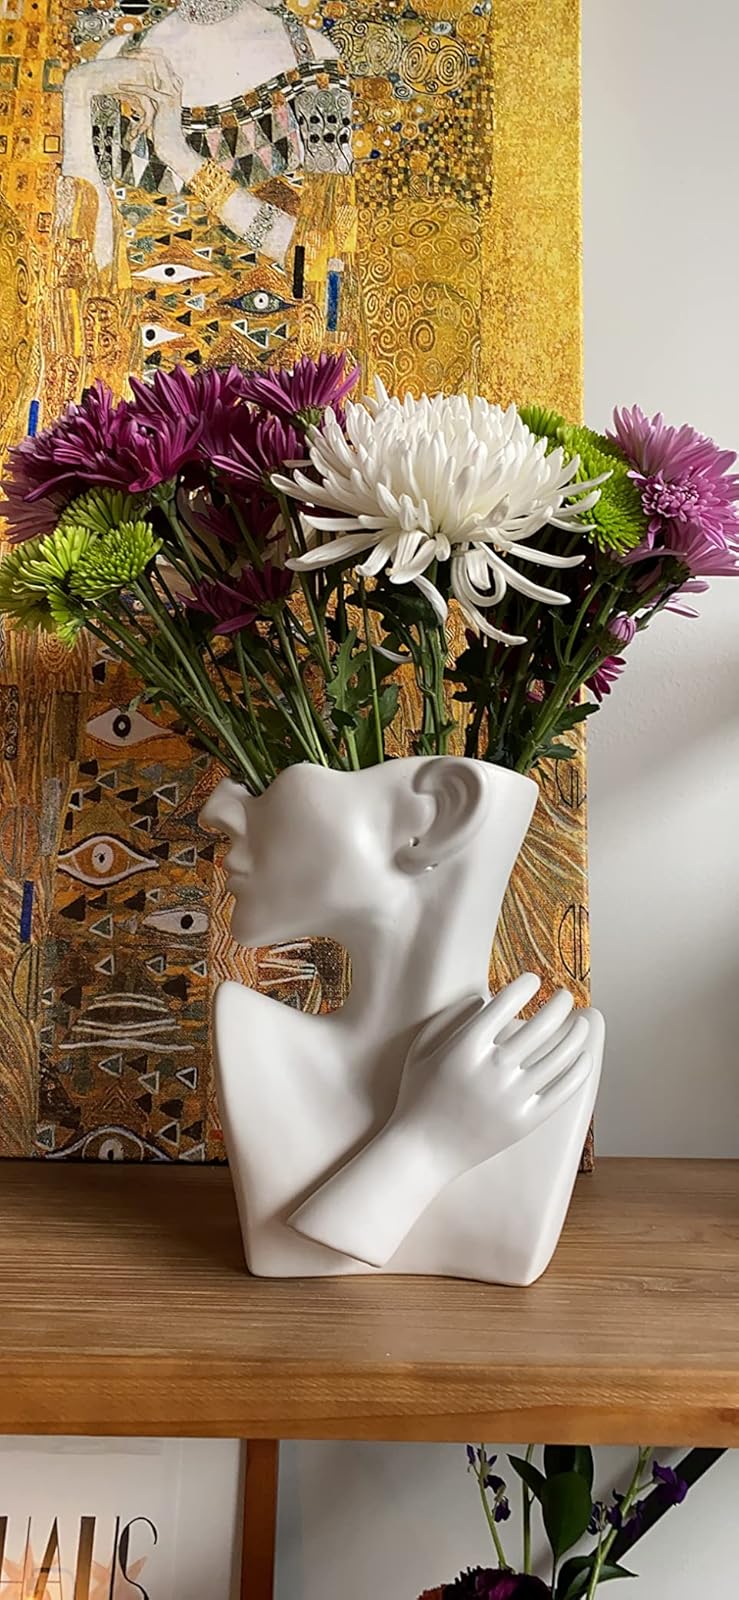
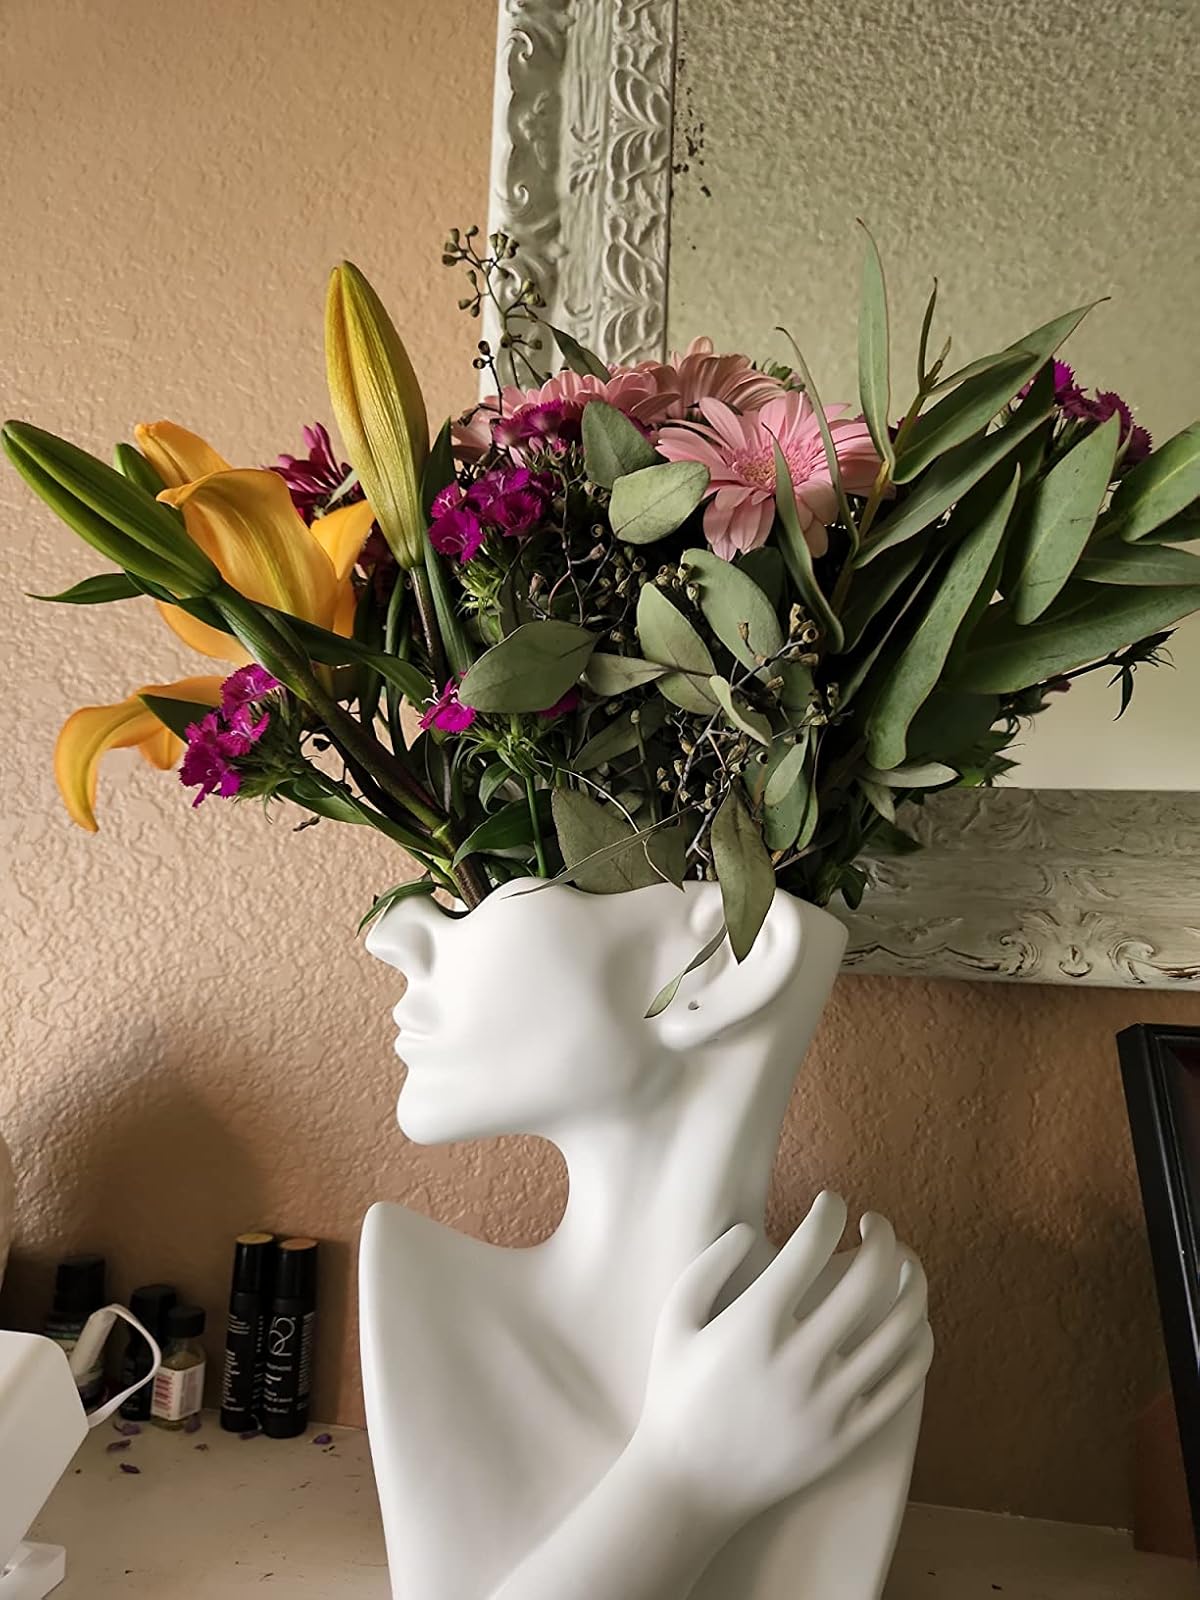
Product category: vase
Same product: yes